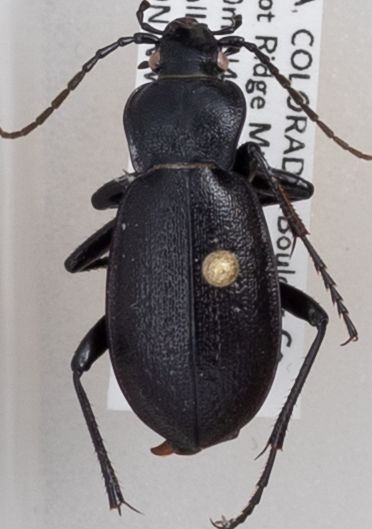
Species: Carabus taedatus
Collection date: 2019-07-16
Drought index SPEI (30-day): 0.284
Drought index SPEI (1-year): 0.072
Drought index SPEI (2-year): -0.1